Jeremiah Smith (Royal Navy officer)

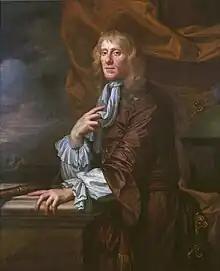

Sir Jeremiah Smith (sometimes written as Jeremy Smith or Smyth) (died October/November 1675) was an officer of the Royal Navy who saw service during the First and Second Anglo-Dutch Wars, rising to the rank of admiral.